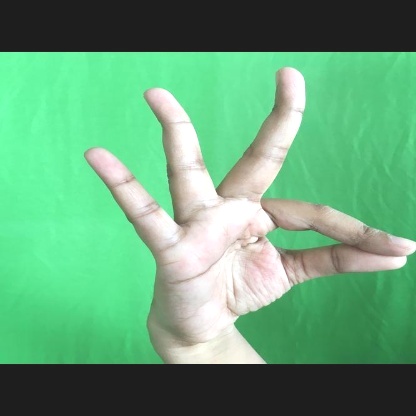
Mudra: Hamsasyam